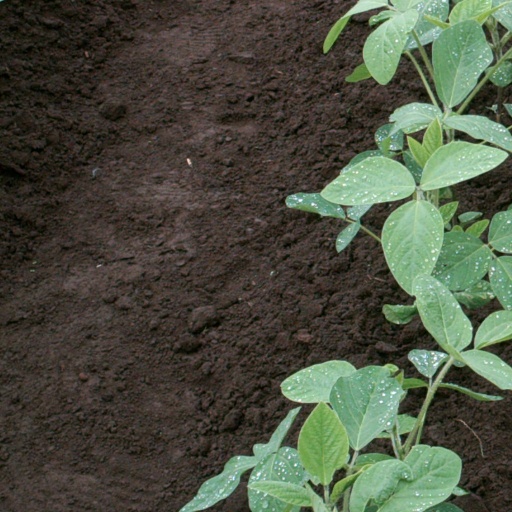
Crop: soybean